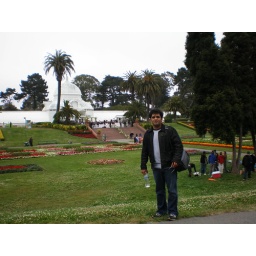
santosh in front of lawns of glass house